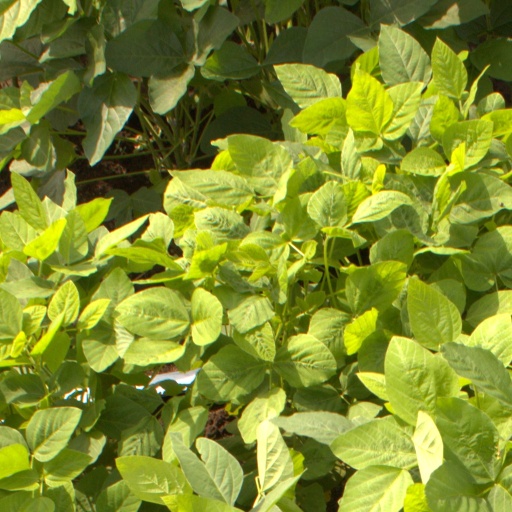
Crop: soybean